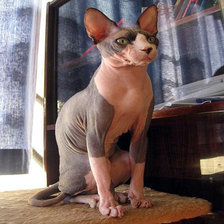
Species: cat
Breed: Sphynx